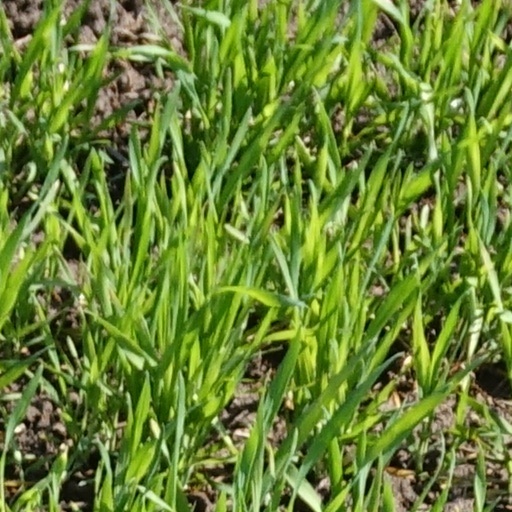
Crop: wheat